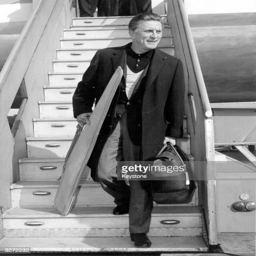
actor arriving carrying a big gun for his safari